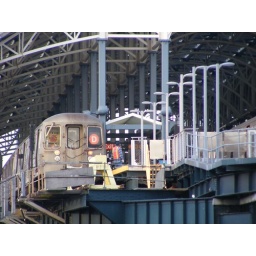
D train at Stillwell shot from street below